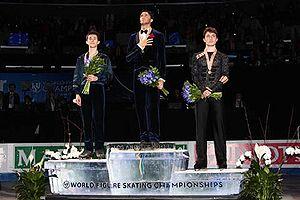
Brian Joubert, est un patineur artistique français. Il fut champion du monde de la discipline en 2007, titre remporté à Tokyo.
Les championnats du monde de patinage artistique 2009 ont eu lieu du 23 au 29 mars au Staples Center de Los Angeles aux États-Unis.